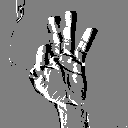
ASL letter: f